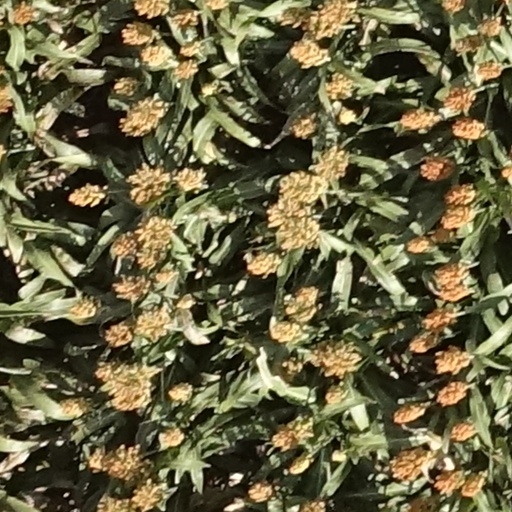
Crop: sorghum